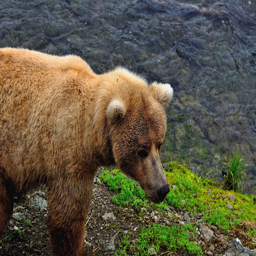
a black brown and white bear some rocks and plants
A brown bear is standing in the grass near rocks.
A brown bear standing next to a  patch of grass.
a bear stands on top of a grassy hill
A bear is walking alone along the water.